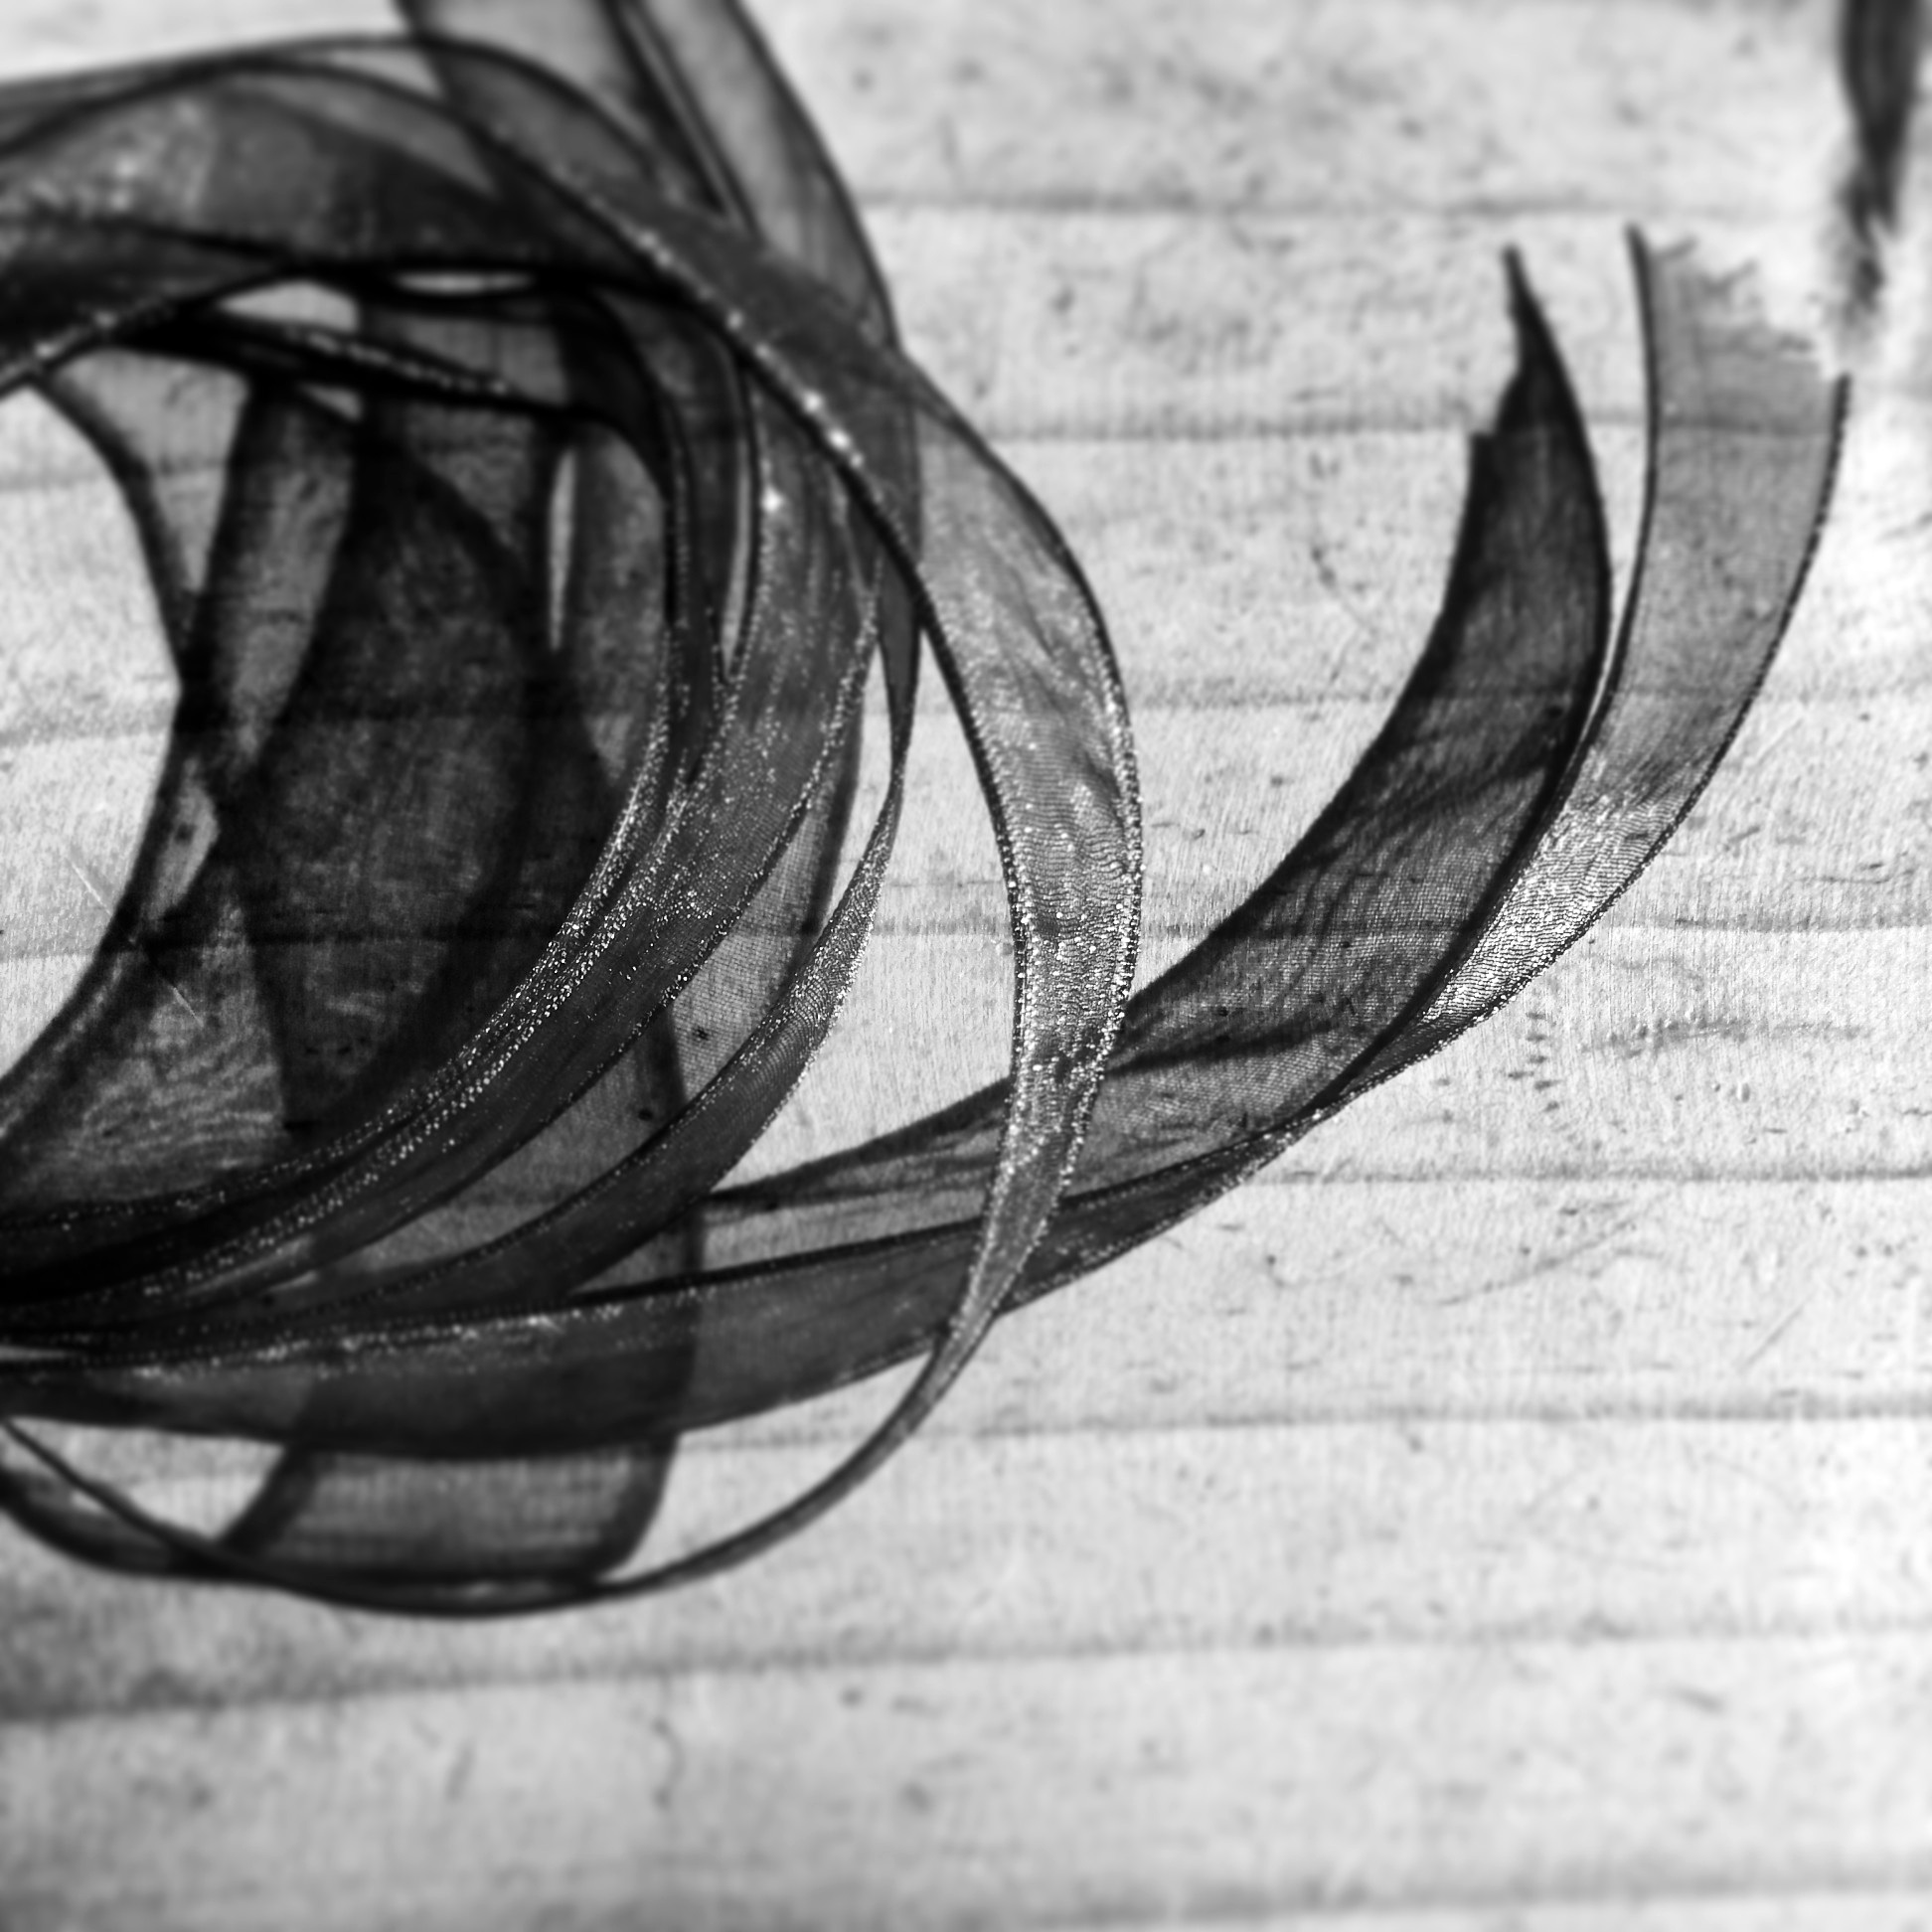
wing, black and white, photography, line, shadow, black, monochrome, ribbon, circle, close up, sketch, drawing, symmetry, still life photography, monochrome photography